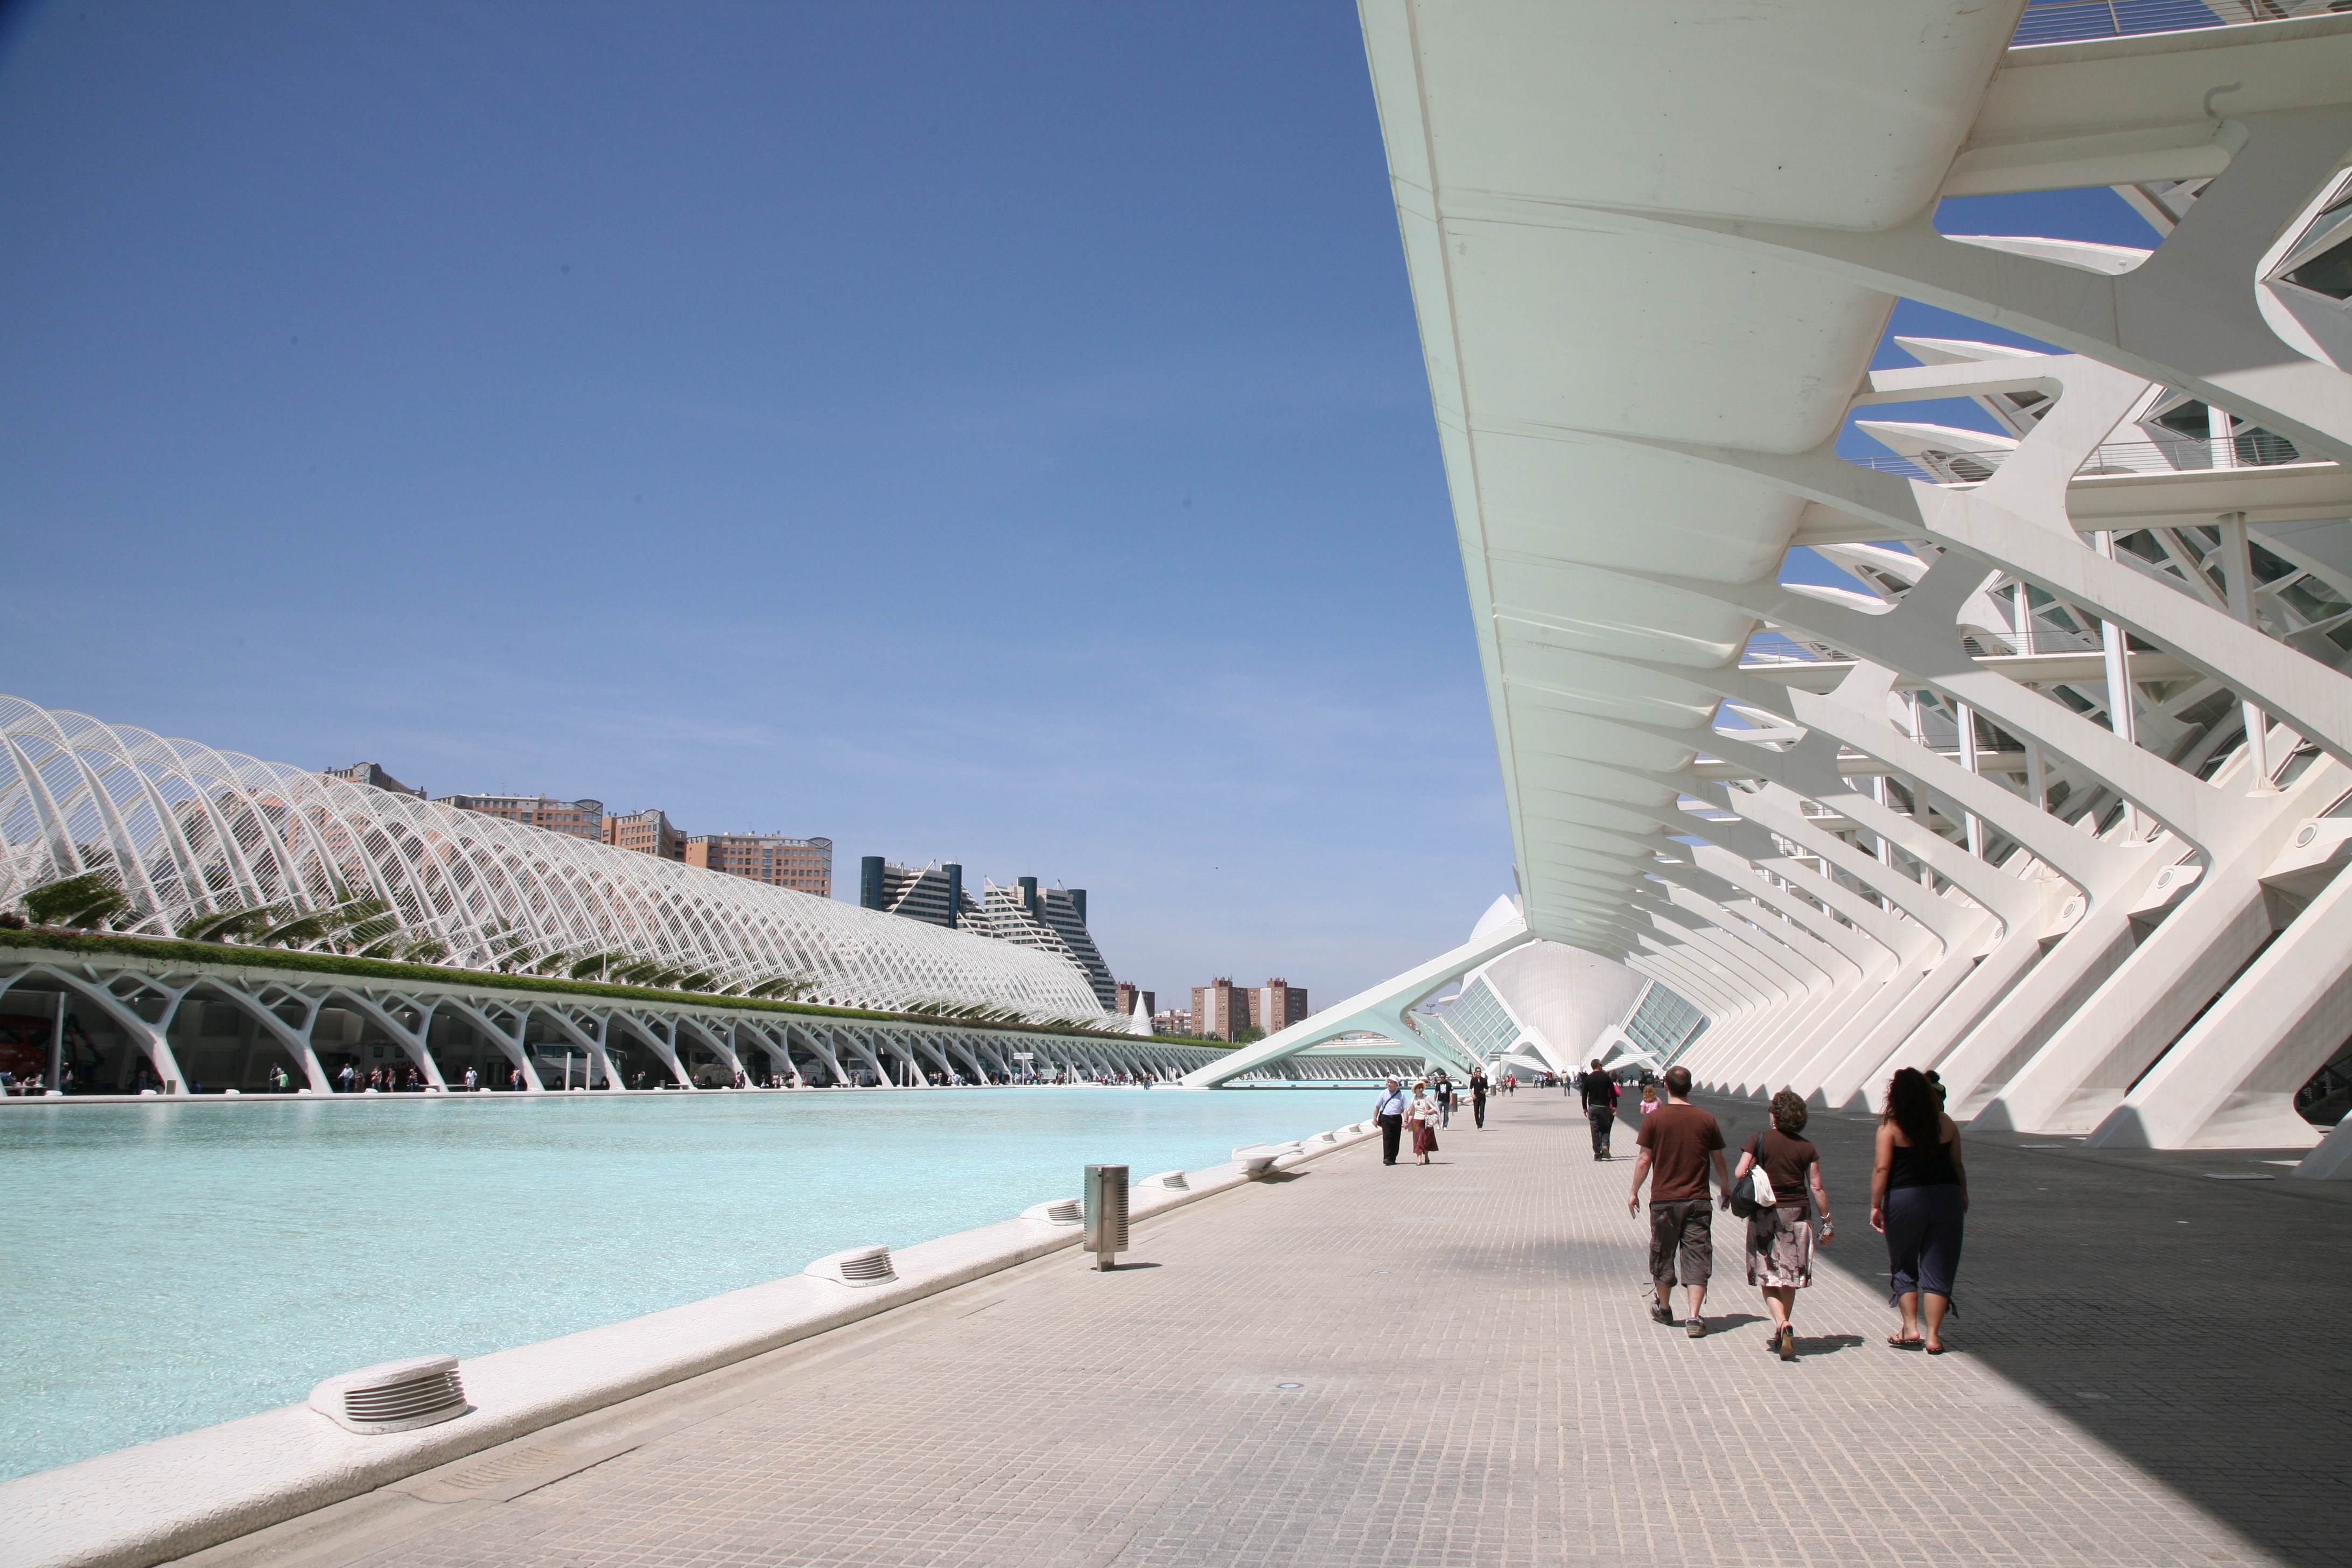
architecture, bridge, museum, science, spain, espagne, arquitectura, muse, cinema, espaa, valencia, espanha, architektur, kino, spanien, calatrava, spagna, spanje, espanya, valence, cine, ciencias, hemisfric, museodelasciencas